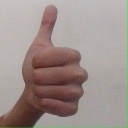
अक्षर: थ